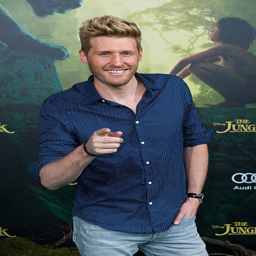
musical artist attends the premiere .